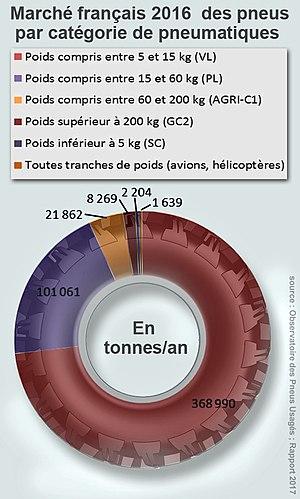
graphique présentant le marché (mise sur le marché) des pneus en 2016 en France
Le recyclage des pneus consiste à les réutiliser dans des filières de revente d'occasion et de pneus rechapés ou à en réutiliser la matière ; la valorisation des « pneus usagés non réutilisables » désigne la récupération et valorisation - dans le pneu usagé - de matériaux, ou de molécules énergétiques ou de produits chimiques réutilisables.